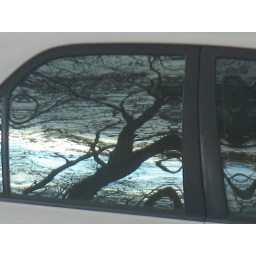
sky reflection in the car window